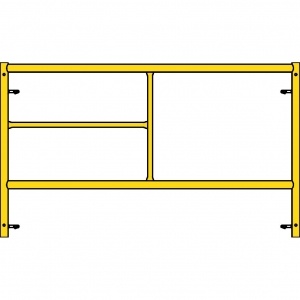
BilJax Step Frame, 5W x 3H
Step Frame, 5W x 3H C-Lock with inserts attached Step Frame, 5W x 3H C-Lock @ 27 3/4" w/ inserts attached
Brand: Bil-Jax
Category: Hardware > Tools > Ladders & Scaffolding > Scaffolding